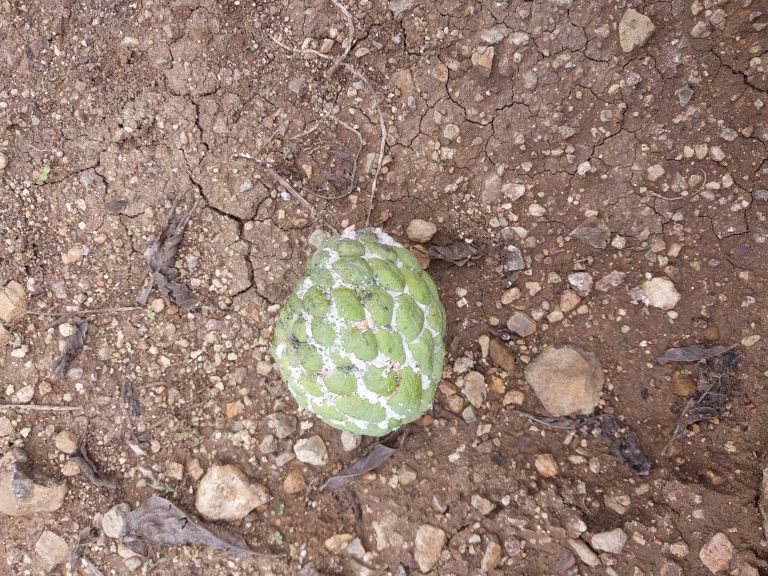
Disease label: Mealy Bug